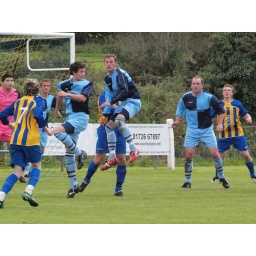
Sticker fail to score as Biscovey clear the ball in September 2009.